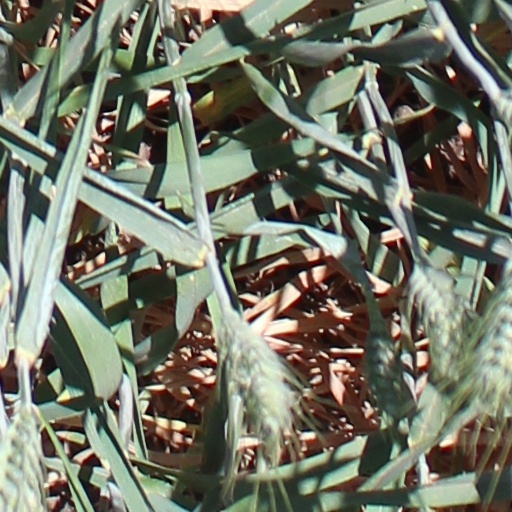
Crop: wheat